Boeing RC-135

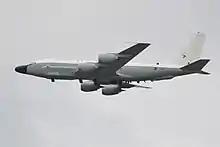
A British RC-135W, 2018

The United Kingdom bought three KC-135R aircraft for conversion to RC-135W Rivet Joint standard under the Airseeker project. Acquisition of the three aircraft was budgeted at £634m, with entry into service in October 2014. The aircraft formed No. 51 Squadron RAF, based at RAF Waddington along with the RAF's other ISTAR assets. They are expected to remain in service until 2045.